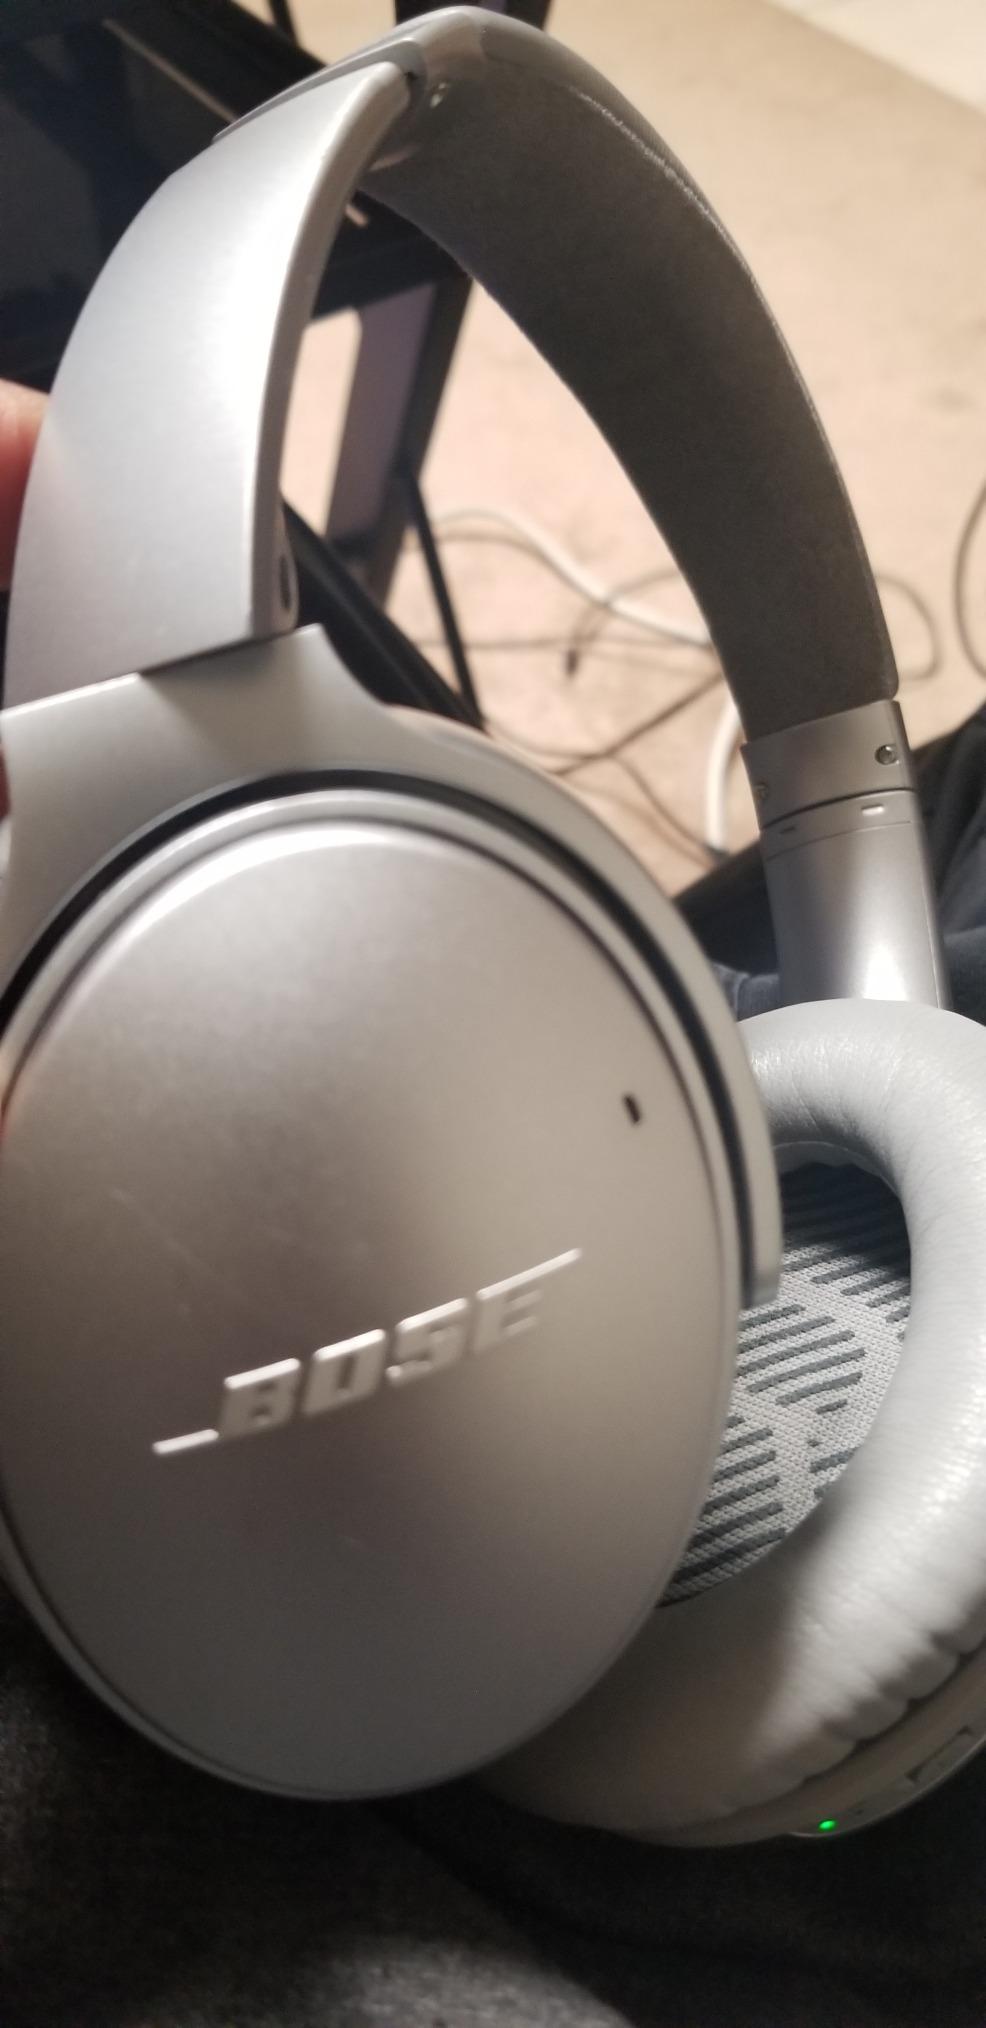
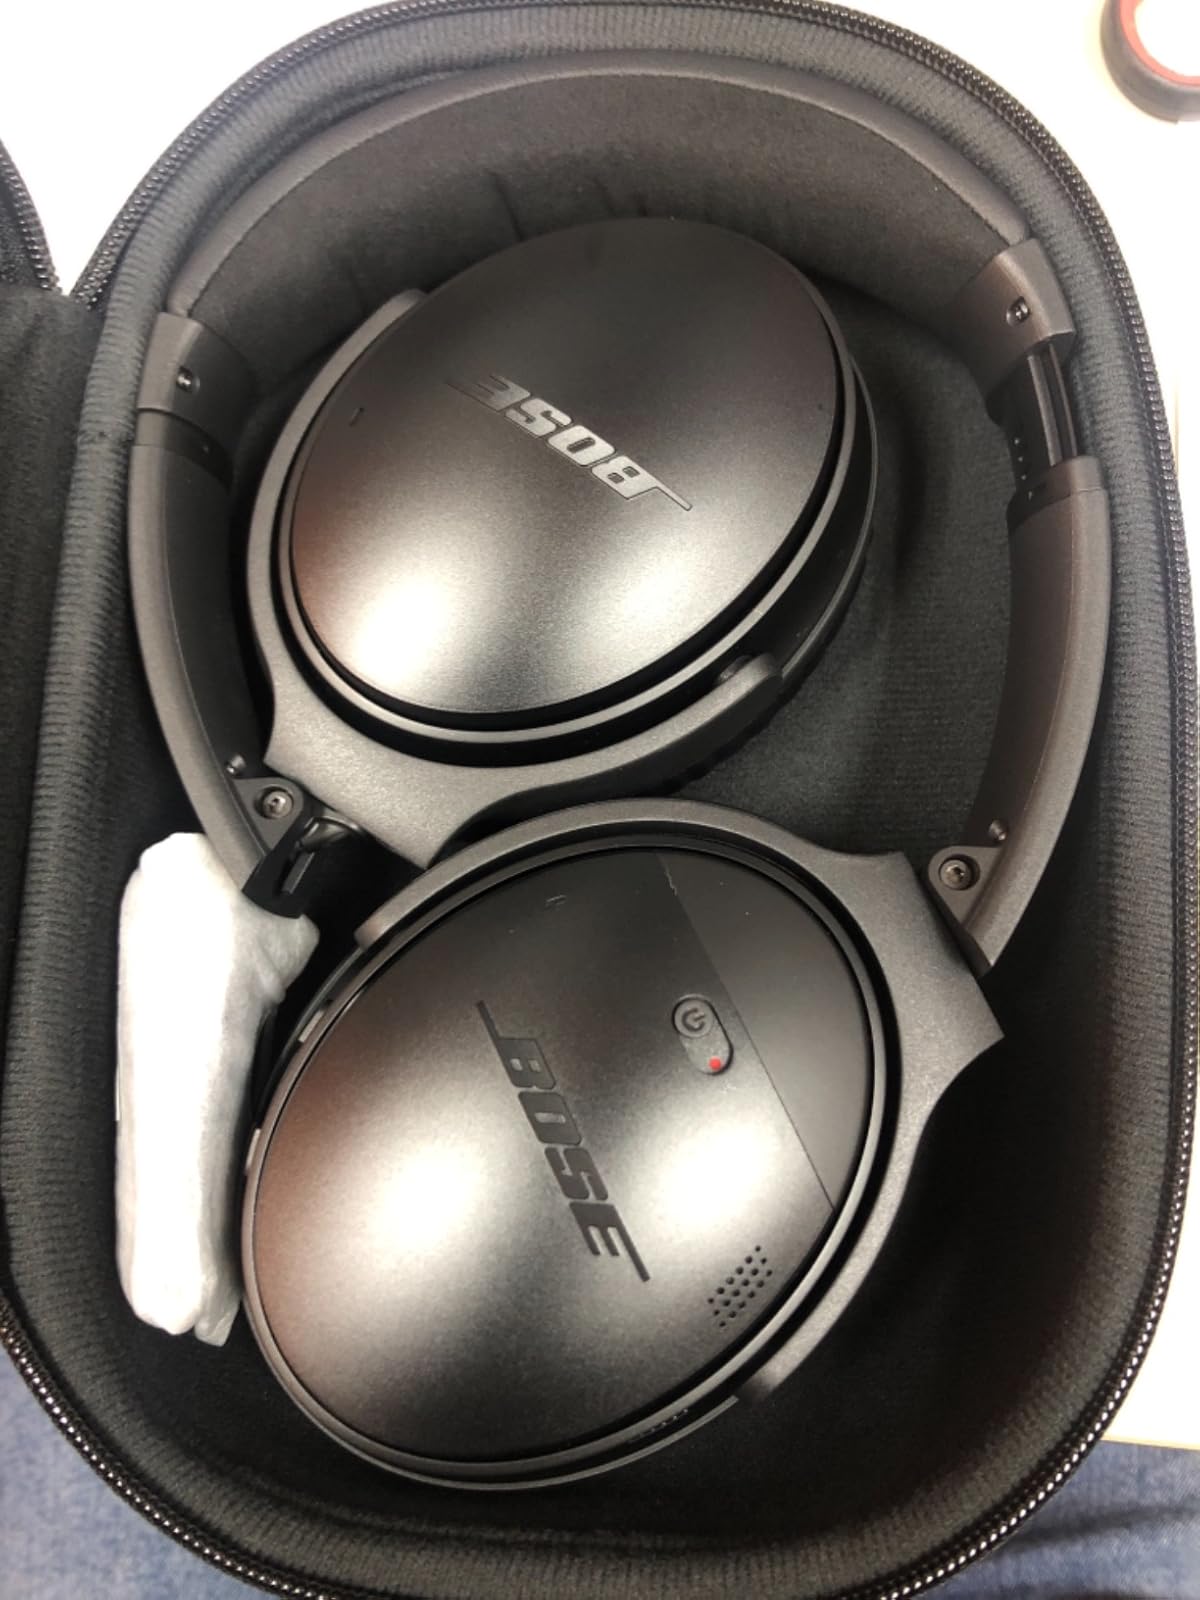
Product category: headphones
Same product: no